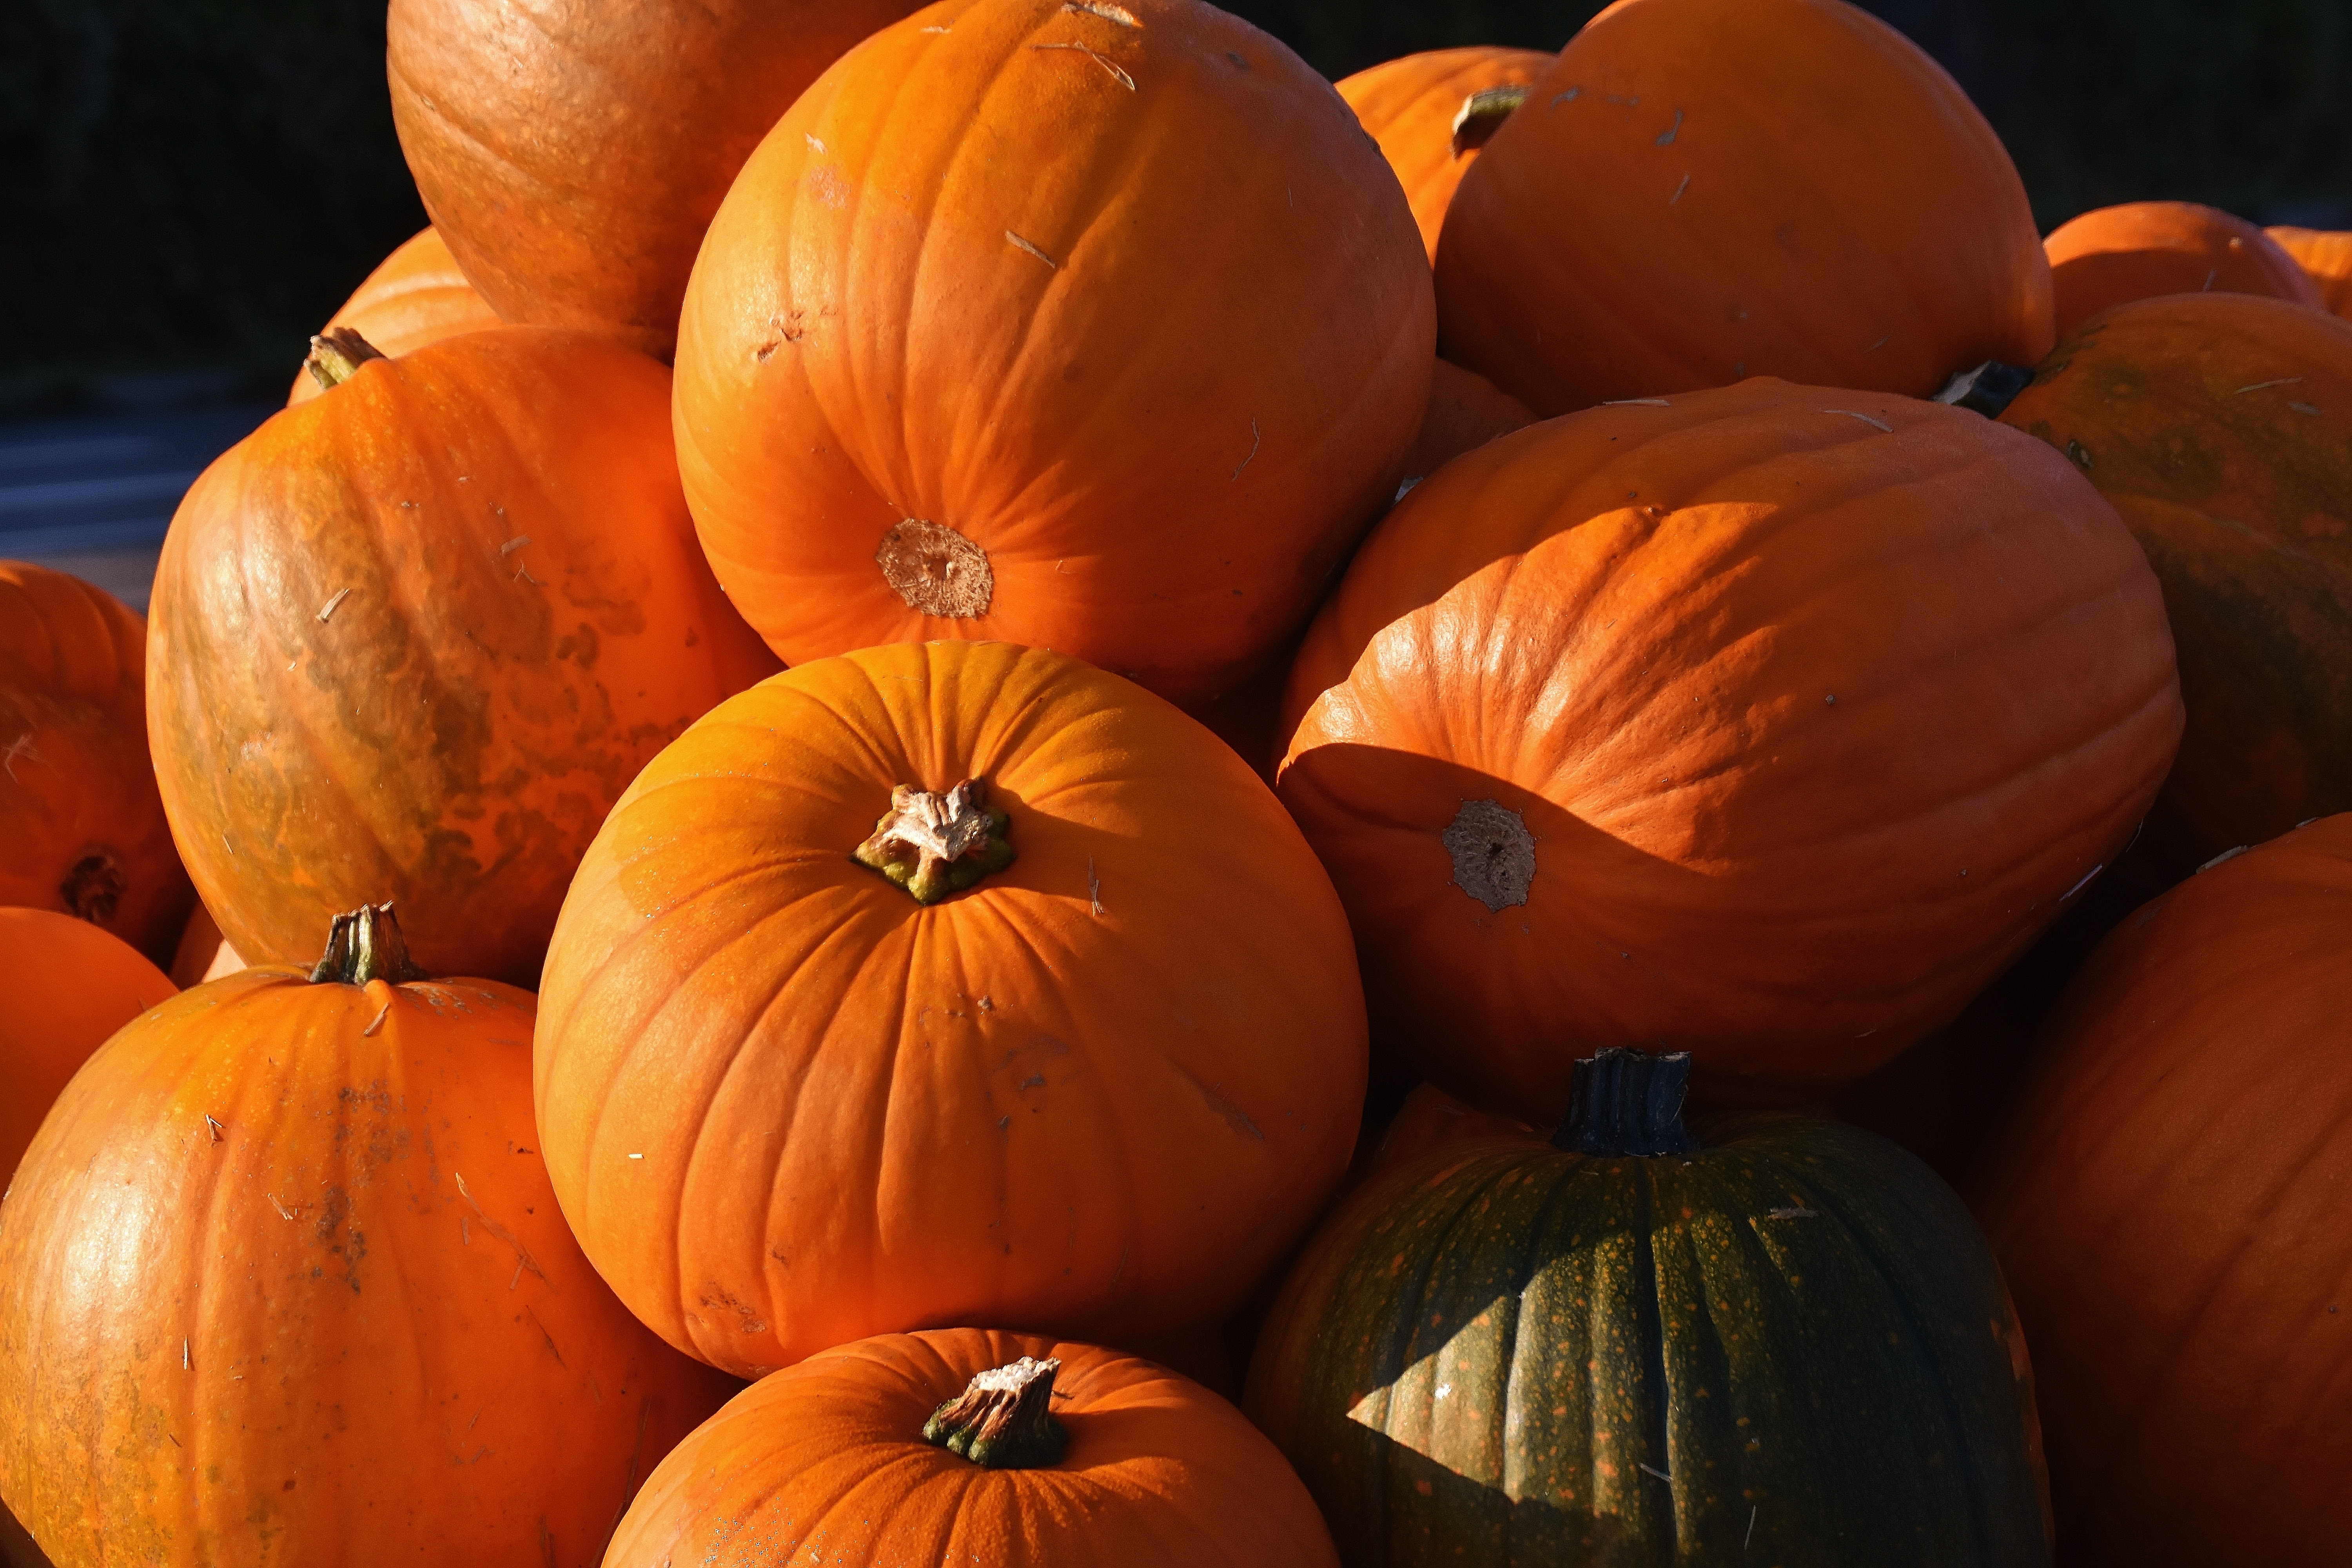
decoration, orange, harvest, produce, vegetable, color, autumn, pumpkin, halloween, colorful, yellow, garden, jack o lantern, seasonal, calabaza, carving, pumpkins, cucurbita, autumn decoration, decorative squashes, winter squash